ParkShuttle

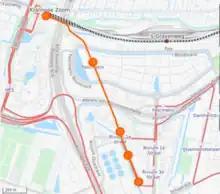
Map of ParkShuttle route in Rivium

For ParkShuttle II the route was extended and became dual lane. New vehicles were introduced with more transport capacity: ParkShuttle II can carry a maximum of 22 passengers. The system and the vehicles were supplied by 2getthere, where Spijkstaal supplied the chassis and drive system and the design was made by Duvedec.